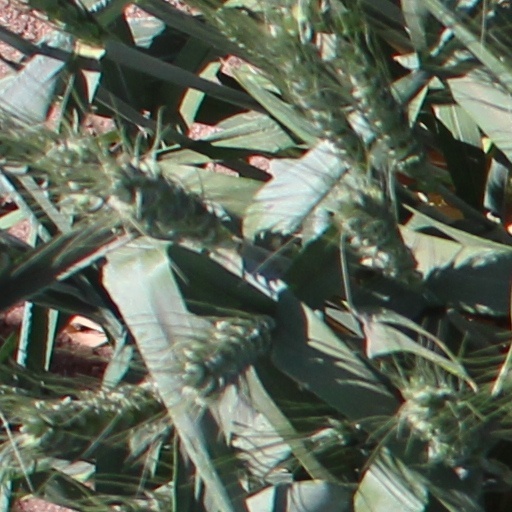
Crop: wheat